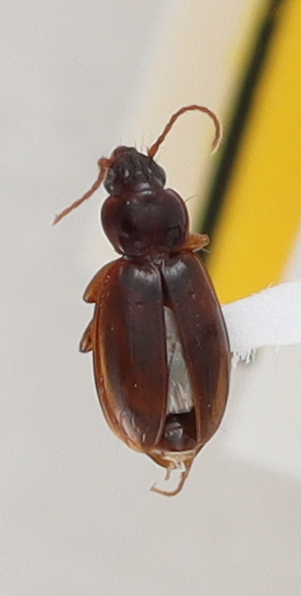
Scientific name: Trechus obtusus
Plot: 14
Trap: S
Collected: 20190828